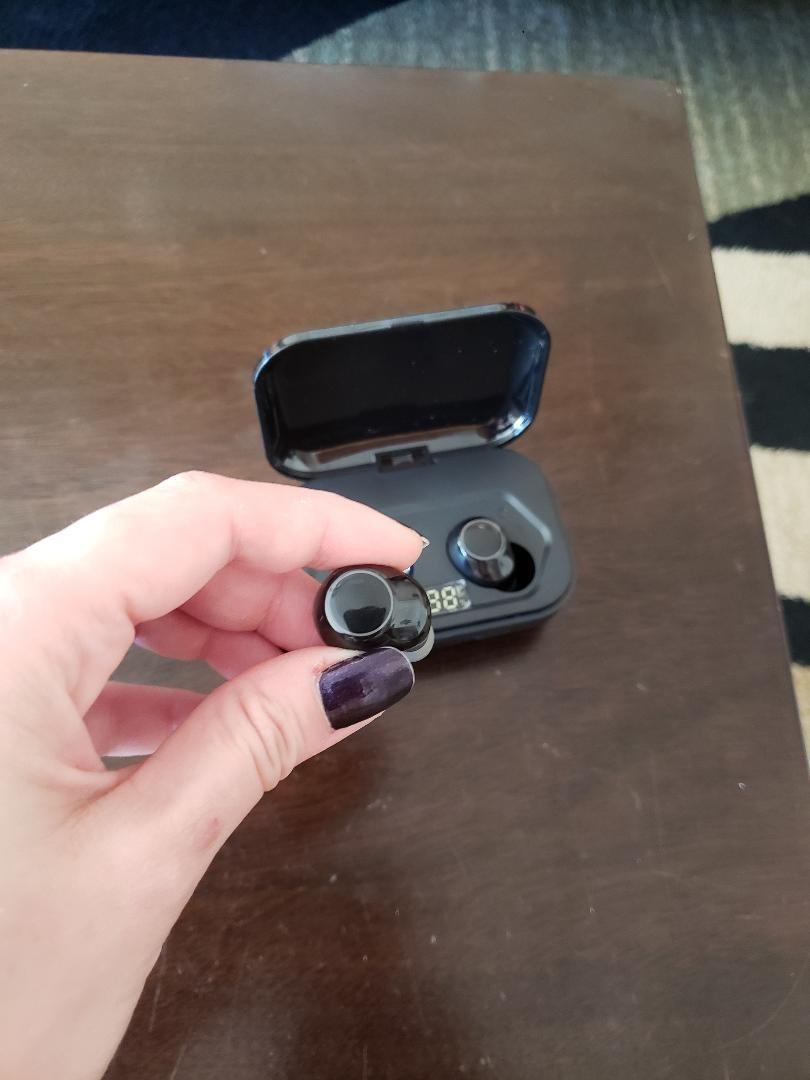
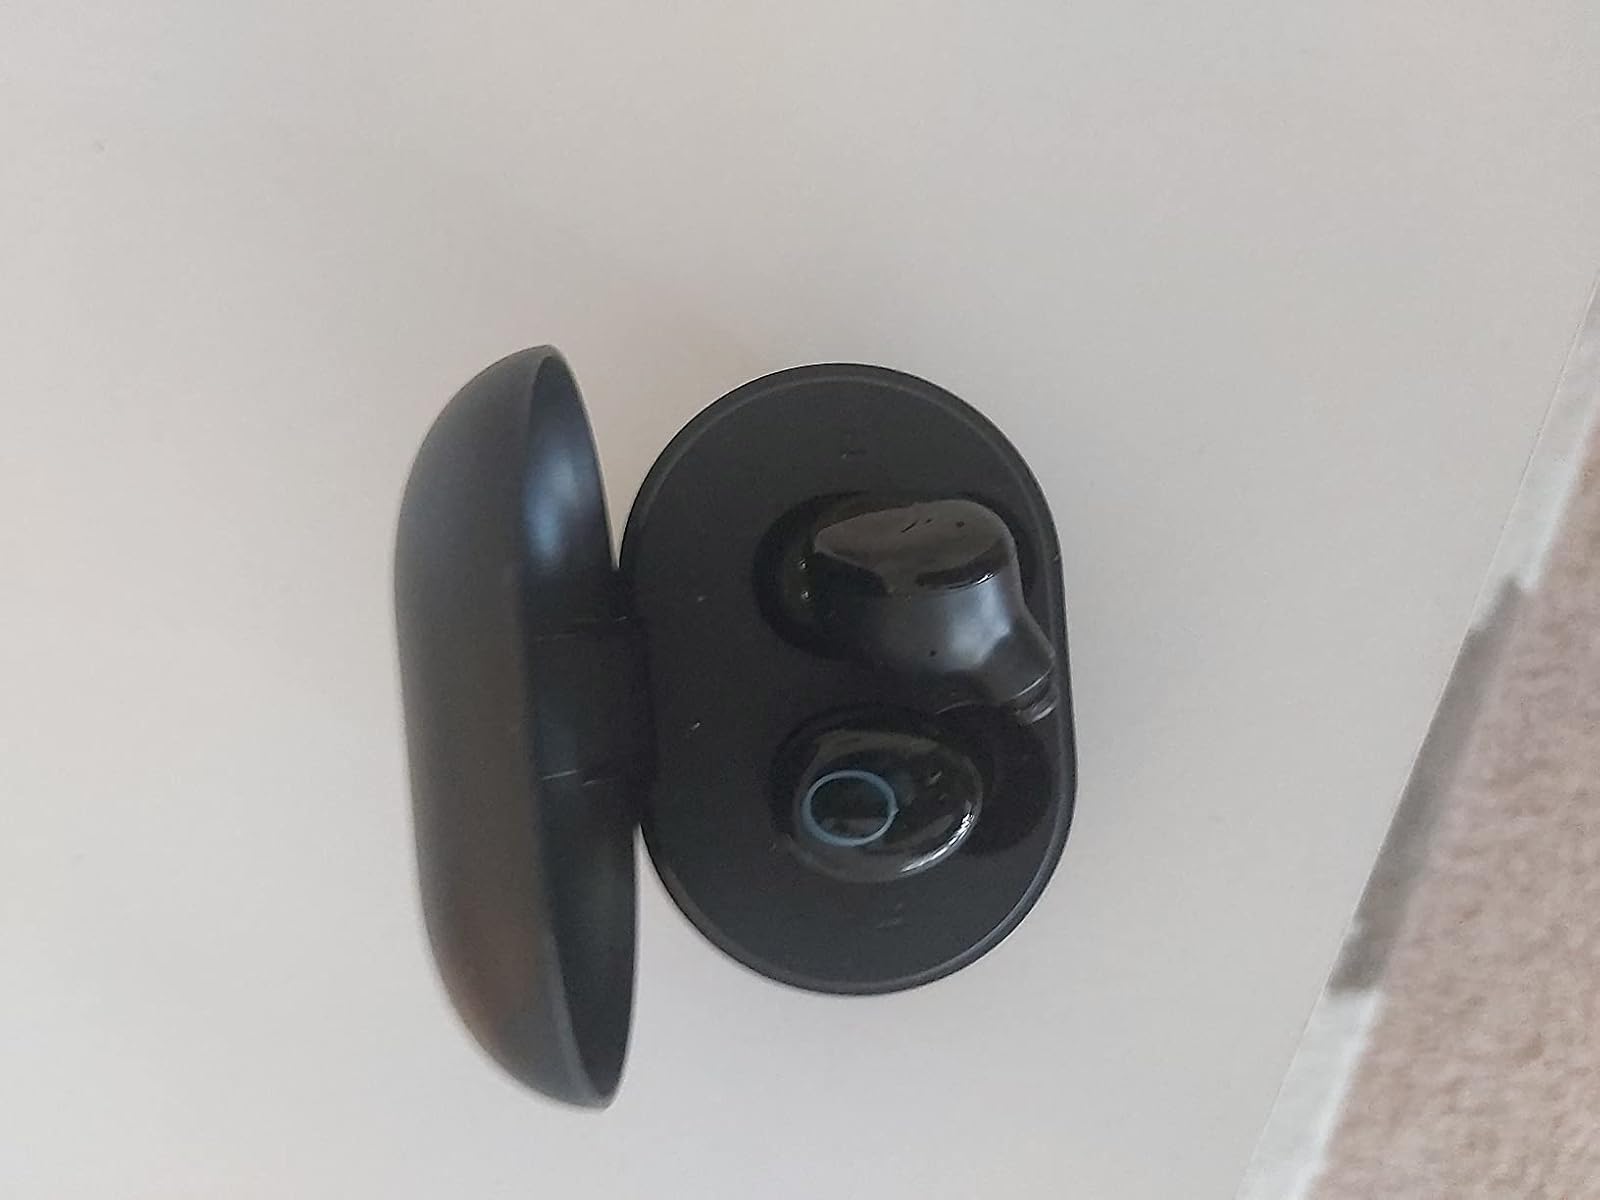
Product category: earbuds
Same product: no